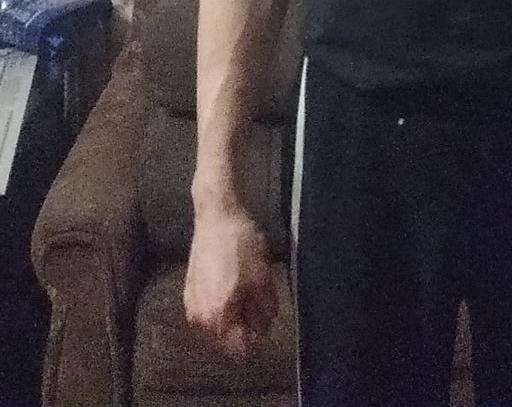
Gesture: no_gesture